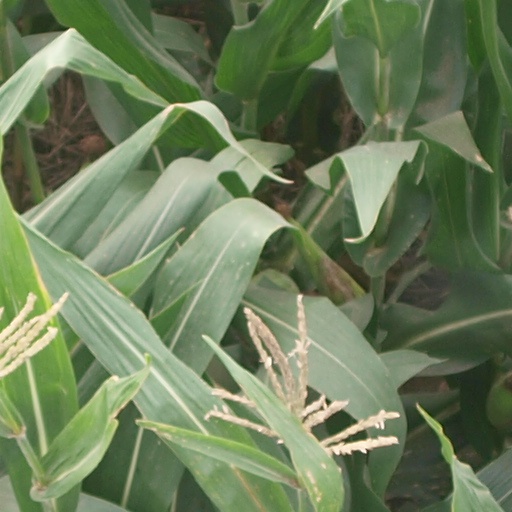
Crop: maize; corn